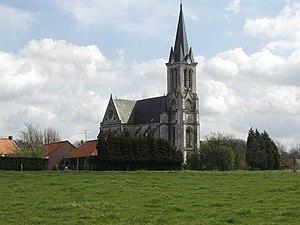
Eglise de Bouvines
Bouvines est une commune française, située dans le département du Nord en région Hauts-de-France. Elle fait partie de la Métropole européenne de Lille et forme, avec quatre autres communes, une petite agglomération, l'unité urbaine de Cysoing, qui appartient à l'aire urbaine de Lille.
L'église Saint-Pierre de Bouvines est l'église paroissiale de la commune de Bouvines située dans le département du Nord. Elle dépend de l'archidiocèse de Lille.
Thomas Dehau, né le 5 août 1870 à Bouvines et mort le 21 octobre 1956 dans la même ville, est un prêtre dominicain français, auteur de plusieurs ouvrages de spiritualité.